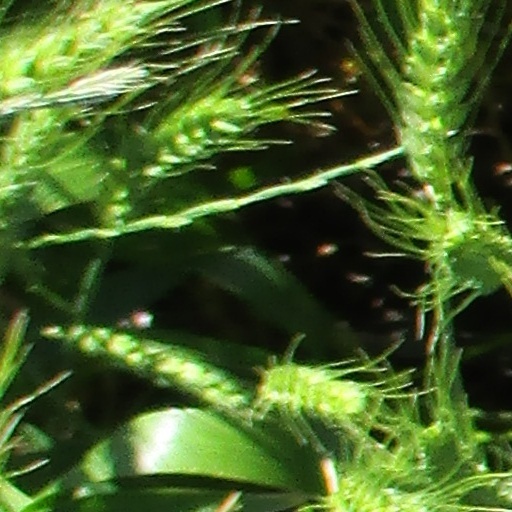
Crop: wheat